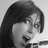
Emotion: surprise